2015 UCF Knights football team

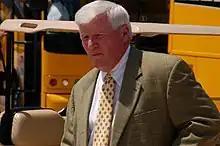
Head Coach George O'Leary

The 2015 schedule was officially released by The American on February 19, 2015. The 2015 schedule is the first for the conference under a new permanent system developed to address expanded membership and the creation of divisions. UCF will face eight conference opponents: Cincinnati, UConn, East Carolina, Houston, South Florida, Temple, Tulane, and Tulsa. The Knights will also play four non-conference games: Florida International (C-USA), Furman (FCS), South Carolina (SEC), and Stanford (Pac-12).